Jorge Iván Estrada

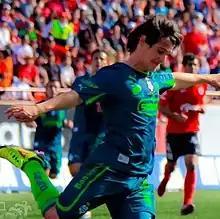
Estrada playing for Santos Laguna

Jorge Iván Estrada Manjarrez (born 16 October 1983) is a Mexican former professional footballer.